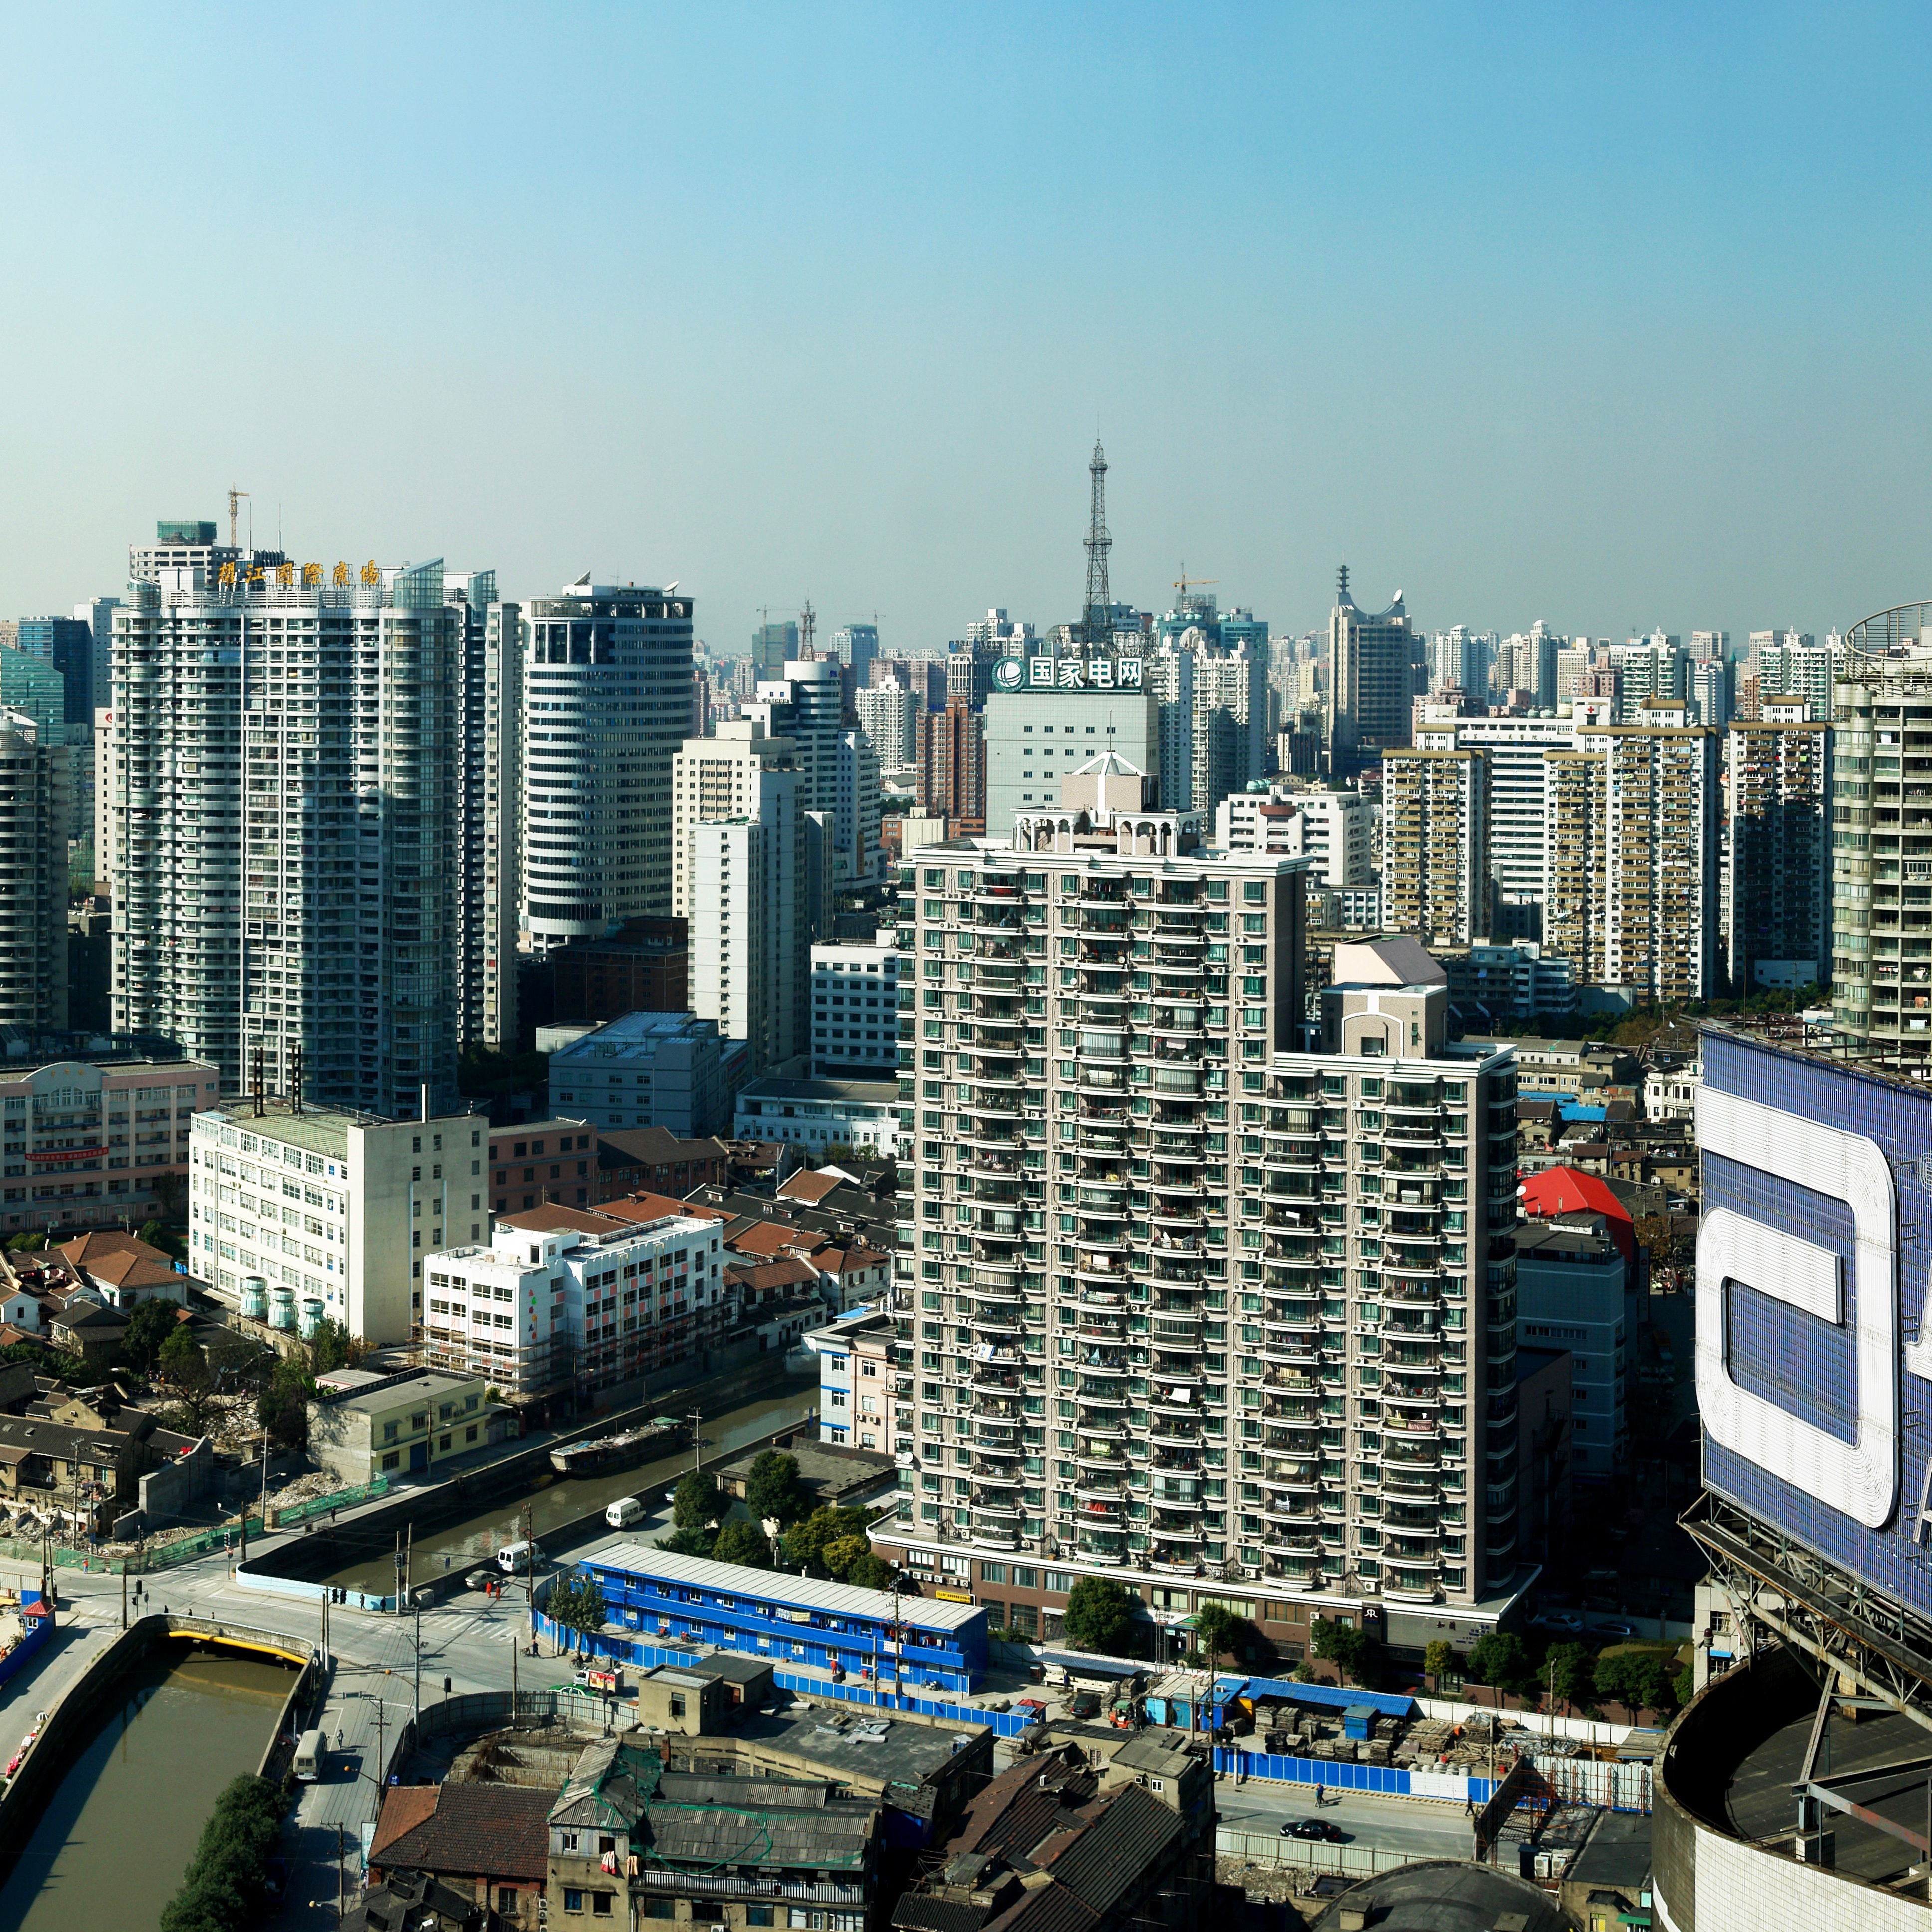
architecture, skyline, building, city, skyscraper, cityscape, panorama, downtown, suburb, tower, asia, tower block, skyscrapers, shanghai, china, metropolis, condominium, neighbourhood, big city, bird's eye view, aerial photography, urban area, residential area, geographical feature, human settlement, metropolitan area